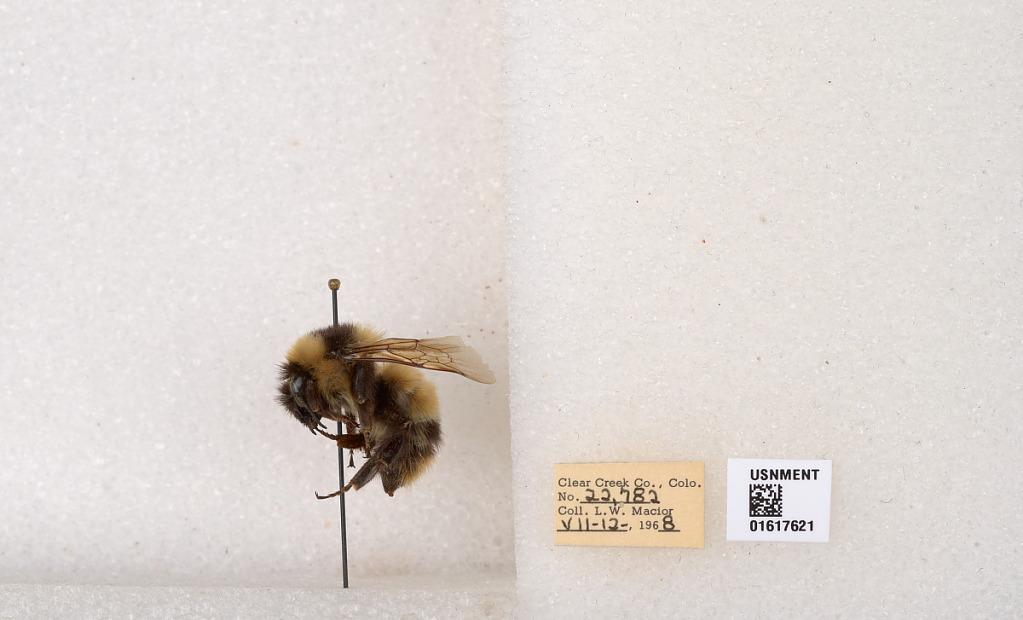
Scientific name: Bombus kirbyellus
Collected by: L. Macior
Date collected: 1968-7-12
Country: United States
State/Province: Colorado
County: Clear Creek
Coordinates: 39.6891, -105.644